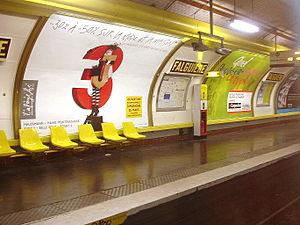
Métro de Paris (France) - ligne 3 - Station Falguière -
Falguière est une station de la ligne 12 du métro de Paris, située dans le 15ᵉ arrondissement de Paris.